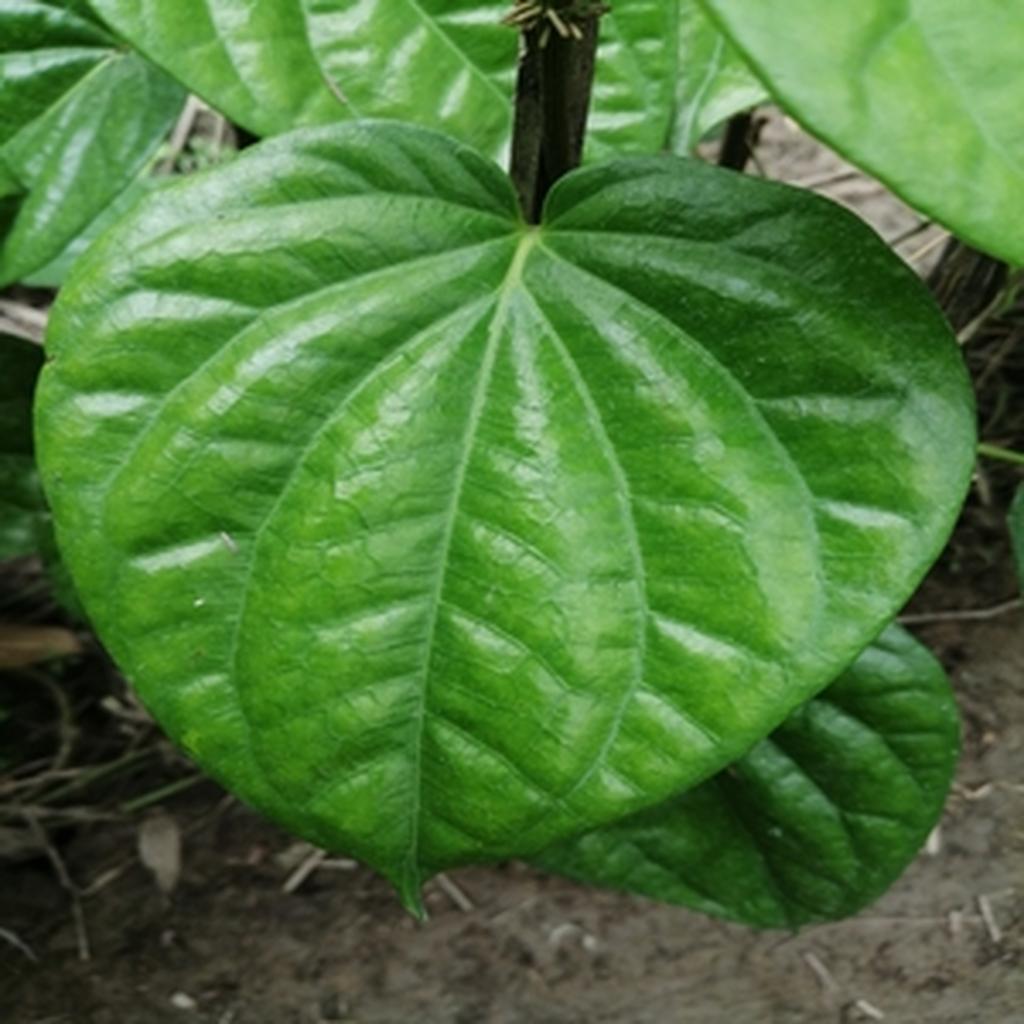
Label: Healthy_Leaf